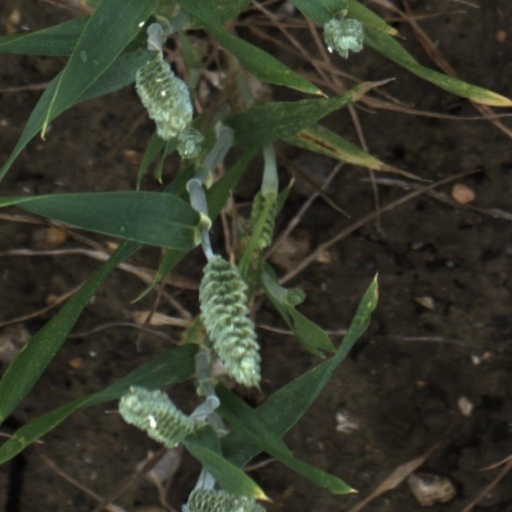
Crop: wheat